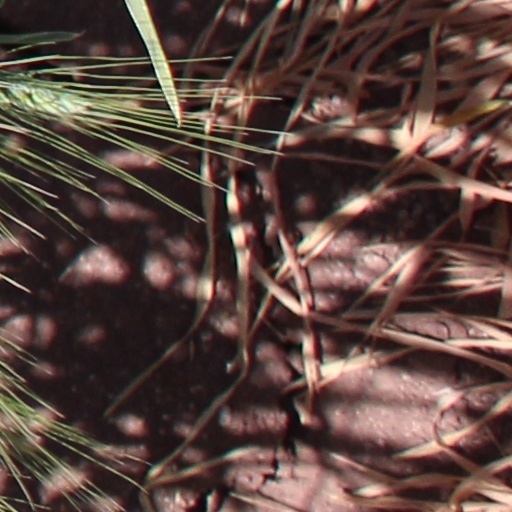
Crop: wheat